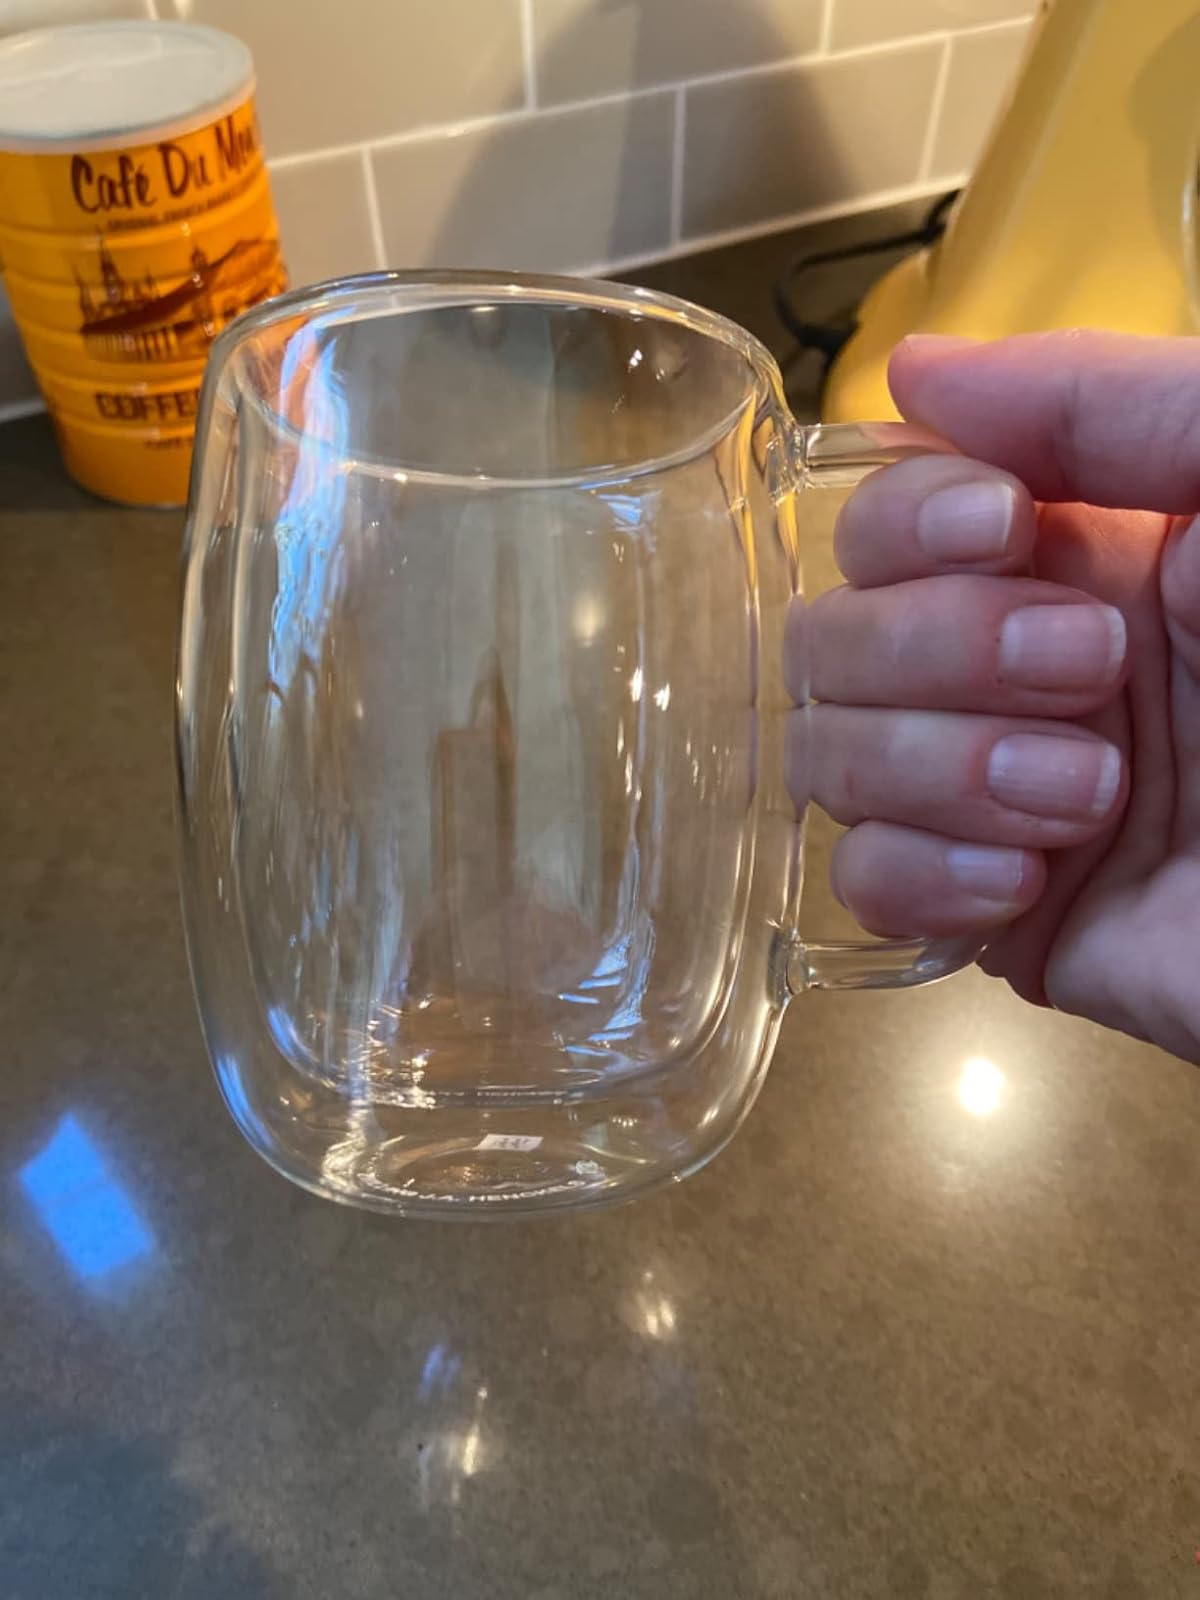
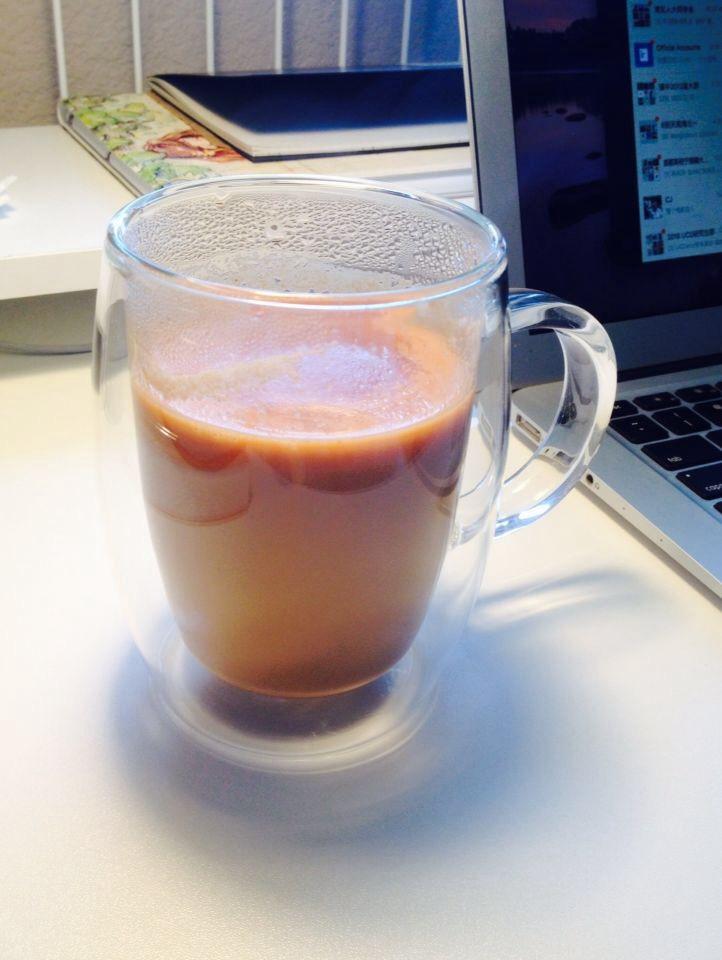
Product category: items_mug
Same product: no